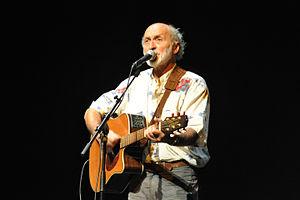
François Budet, en concert à Plouha le 28 juillet 2012.
François Budet, né le 3 octobre 1940 à Plaine-Haute et mort le 5 juillet 2018 à Saint-Brieuc, est un auteur-compositeur-interprète, écrivain et poète de langue française.